USS Stewart (DD-224)

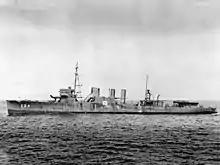
"DD-224" after recapture from the Japanese Navy and recommissioning in the USN

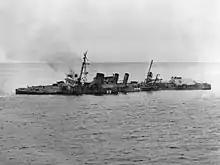
"DD-224" sinking after use as a target ship

In an emotional ceremony on 29 October 1945, the ship was recommissioned in the United States Navy at Kure. Although officially called simply "DD-224", she was nicknamed by her crew ""RAMP-224"," standing for "Recovered Allied Military Personnel". On the trip home, her engines gave out near Guam, and she arrived at San Francisco, California in early March 1946 at the end of a towline. DD-224 was again struck from the Navy list on 17 April 1946, decommissioned on 23 May 1946, and sunk a day later off San Francisco as a target for aircraft.